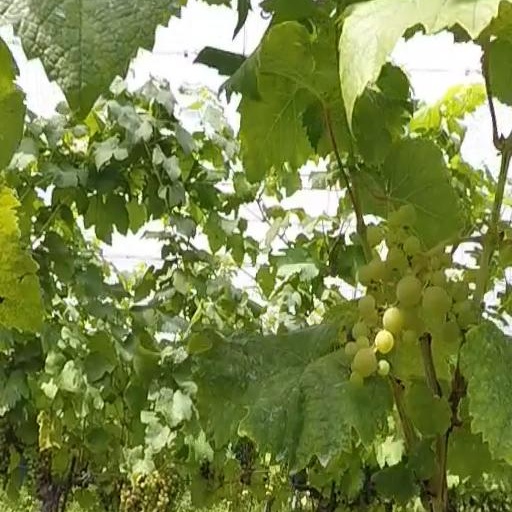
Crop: grape